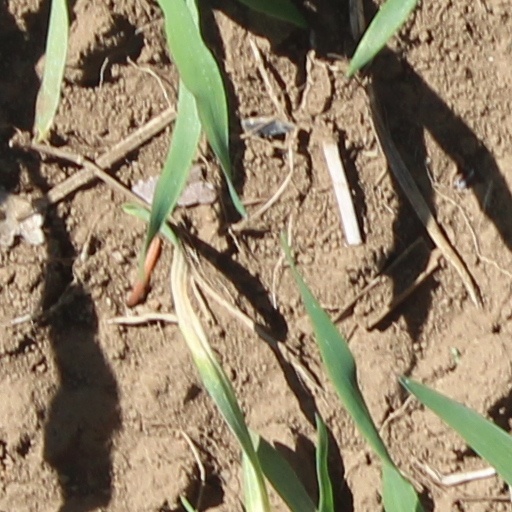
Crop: wheat